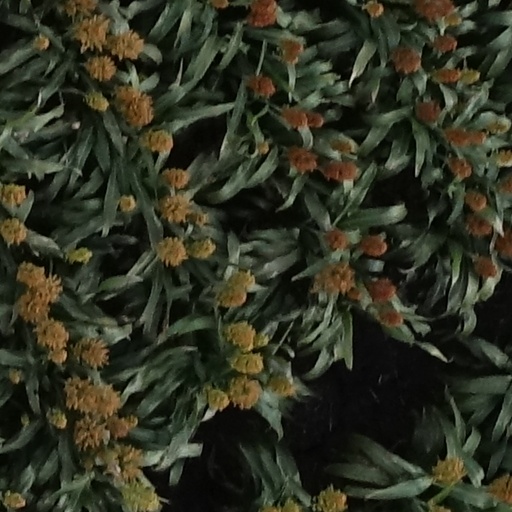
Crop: sorghum